Elizabeth Mandlik

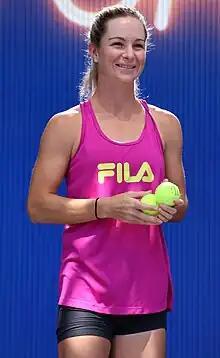
Mandlik at the 2023 US Open

Elizabeth Hana Mandlik (born 19 May 2001) is an American tennis player. She is the daughter of Grand Slam champion Hana Mandlíková.